Chromite

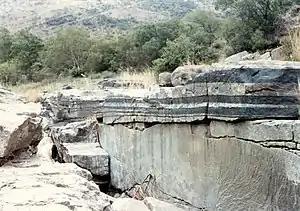
Bushveld Chromite

During industrial activities and production things such as sediment, water, soil, and air all become polluted and contaminated with chromium. Hexavalent chromium has negative impacts towards soil ecology because it decreases soil micro-organism presence, function, and diversity. Chromium concentrations in soil diversify depending on the different compositions of the sediments and rocks that the soil is made from. The chromium present in soil is a mixture of both Cr(VI) and Cr(III). Certain types of chromium such as Chromium-VI has the capability to pass into the cells of organisms. Dust particles from industry operations and industrial wastewater contaminate and pollute surface water, groundwater, and soils.